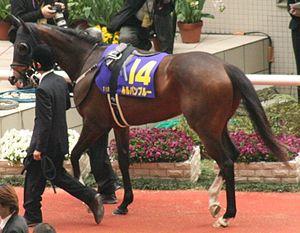
Le Lupin Bleu